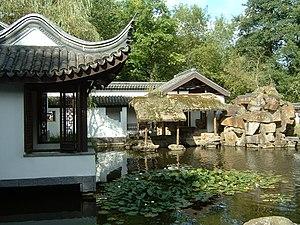
L’université de la Ruhr à Bochum est une université allemande suitée à Bochum, dans le quartier de Querenburg. L'université est aujourd'hui l'une des plus grandes d'Allemagne, avec environ 38 700 étudiants. Elle participe à des coopérations inter-universitaires et des échanges d'étudiants au travers du Réseau d'Utrecht.